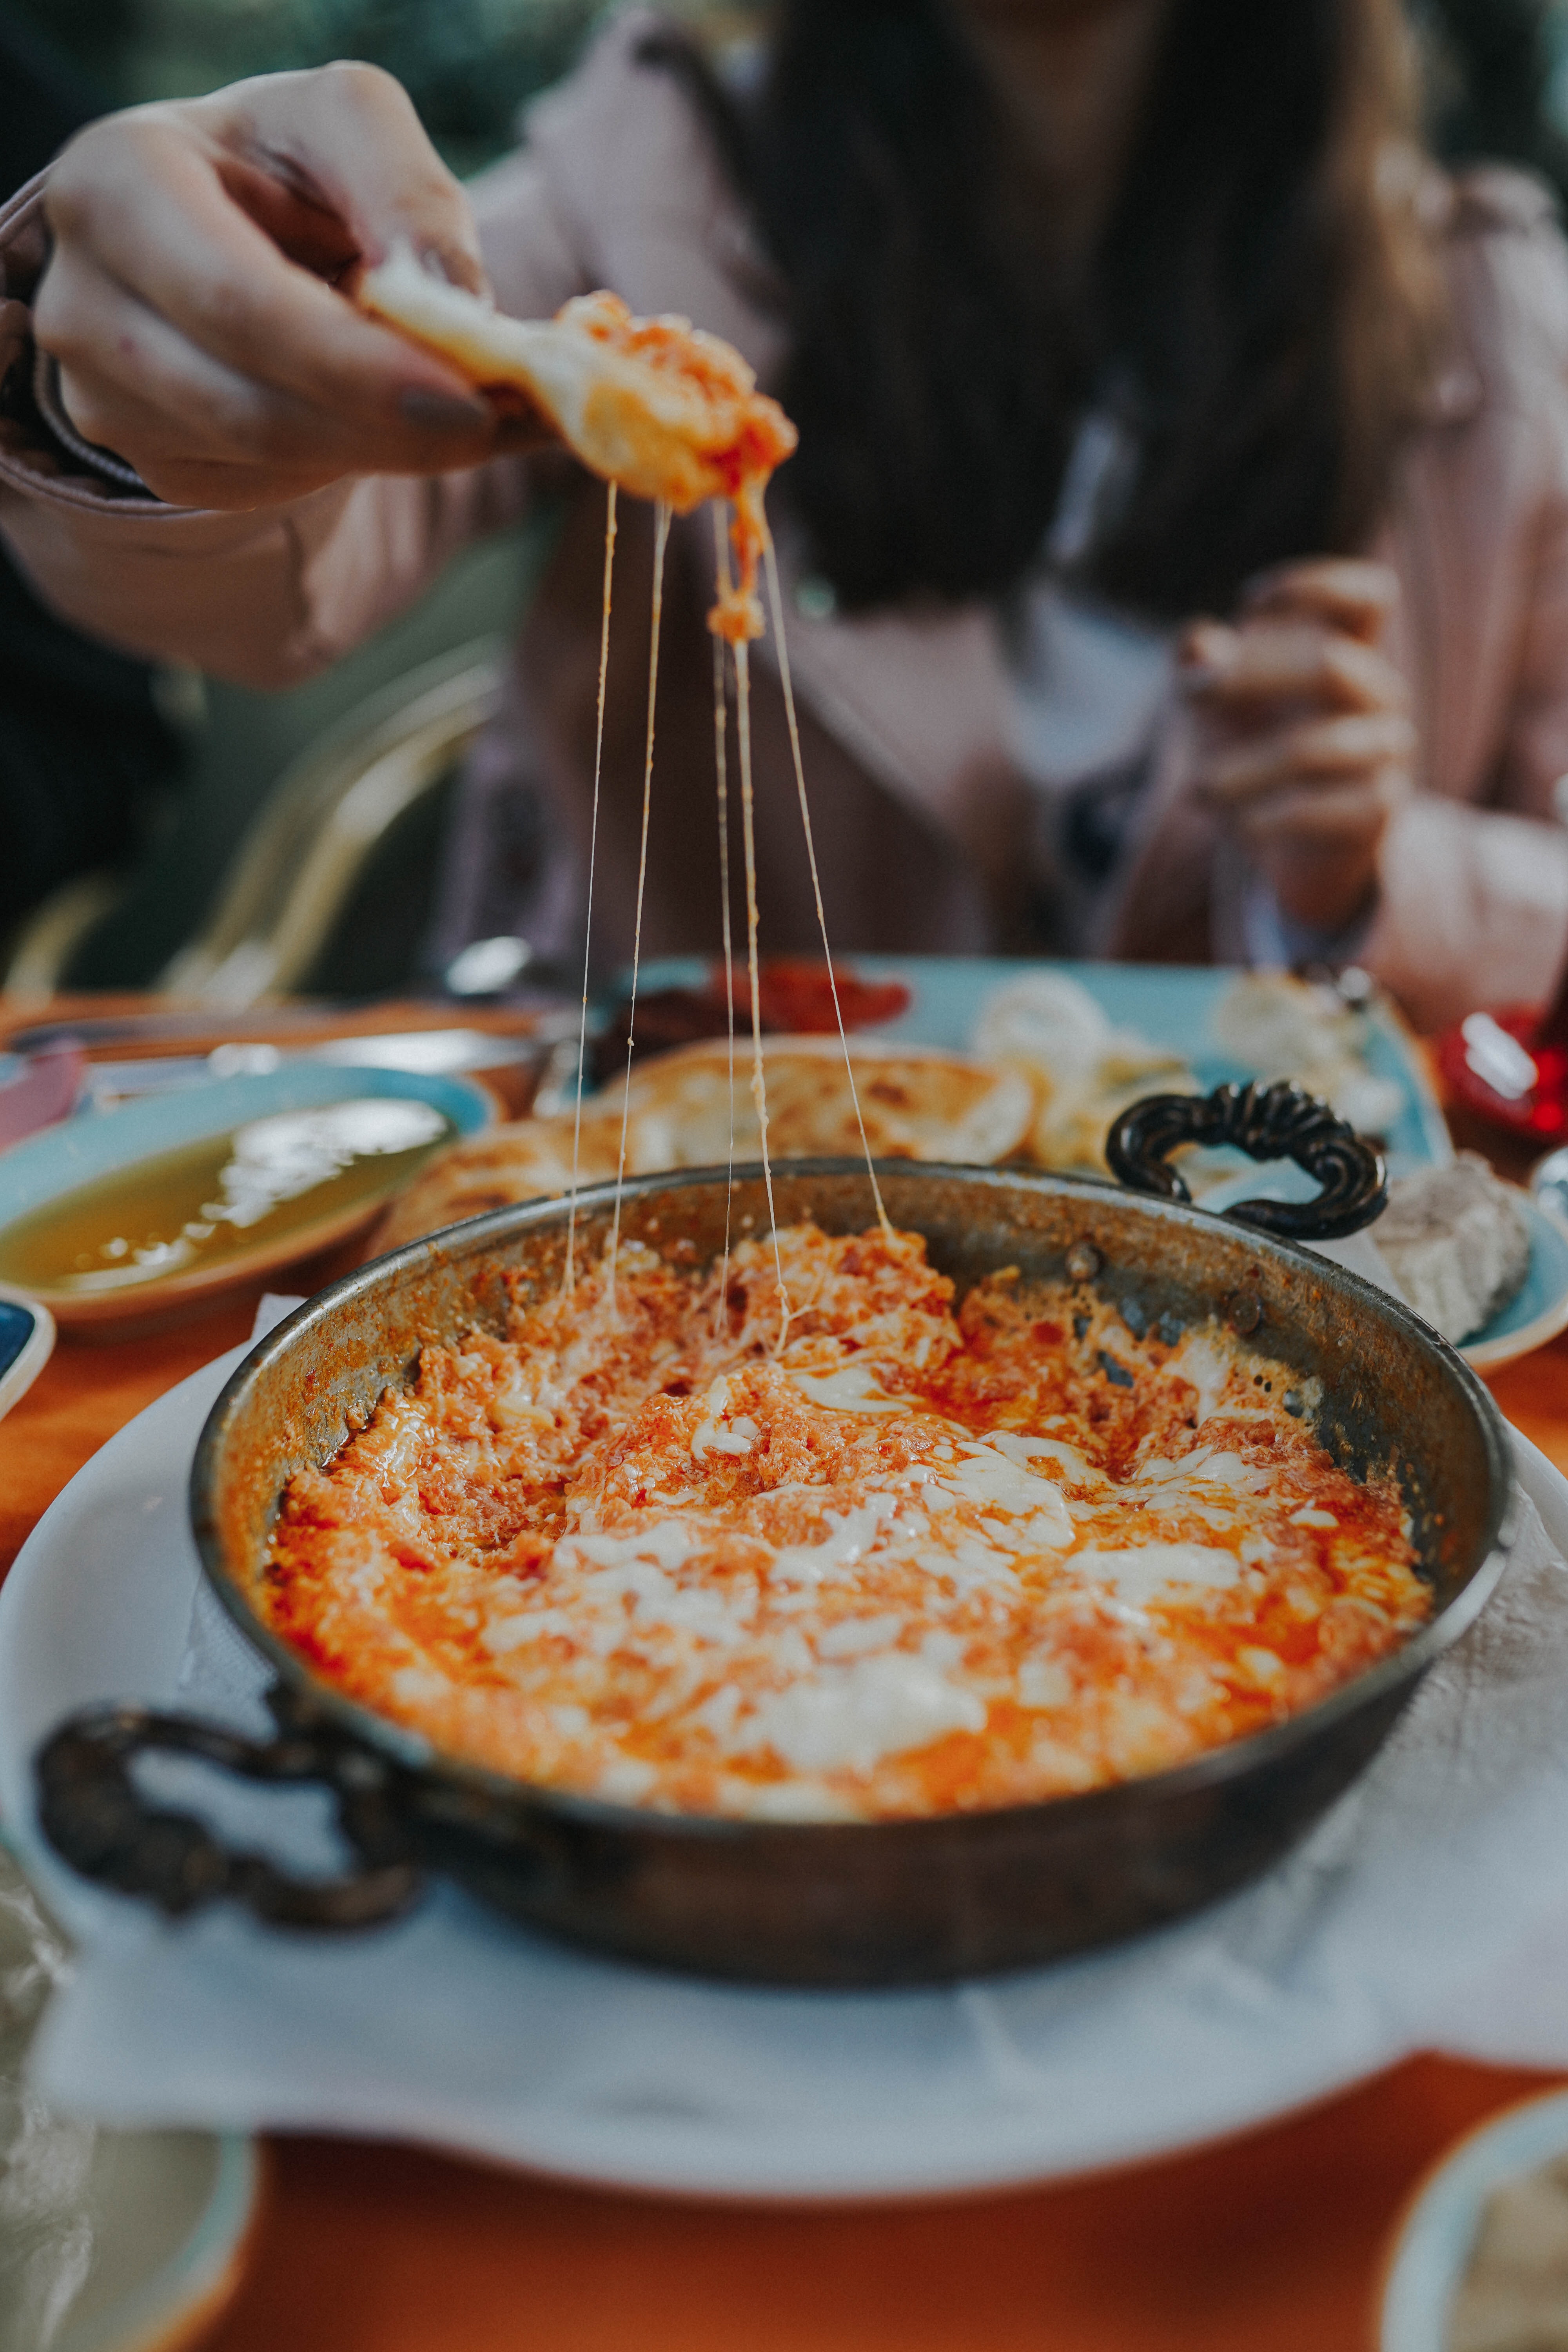
food, tableware, ingredient, table, recipe, plate, cuisine, cooking, dish, kitchen utensil, produce, stew, bolognese sauce, cookware and bakeware, meat, curry, comfort food, bowl, spoon, gravy, delicacy, Suya, side dish, mixture, cutlery, Pappa al pomodoro, lunch, chair, supper, thai food, meal, indian cuisine, chinese food, fast food, condiment, italian food, red curry, brunch, dessert, marinara sauce, soup